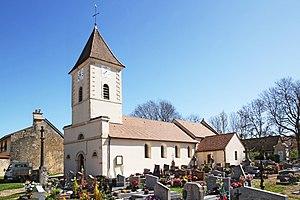
Église Saint-Gervais-Saint-Protais de Savigny-le-Sec
Savigny-le-Sec est une commune française située dans le département de la Côte-d'Or en région Bourgogne-Franche-Comté.